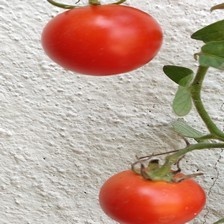
Label: tomato